Andy Alleman

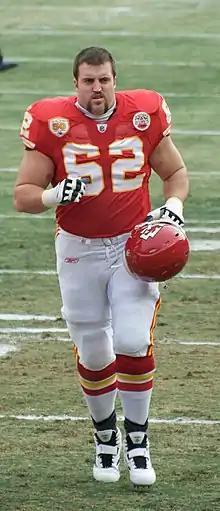
Alleman in 2009 with the Kansas City Chiefs

Andrew Alleman (born November 20, 1983) is an American former professional football player who was a guard in the National Football League (NFL). He was selected by the New Orleans Saints in the third round of the 2007 NFL draft. He played college football at The University of Akron.